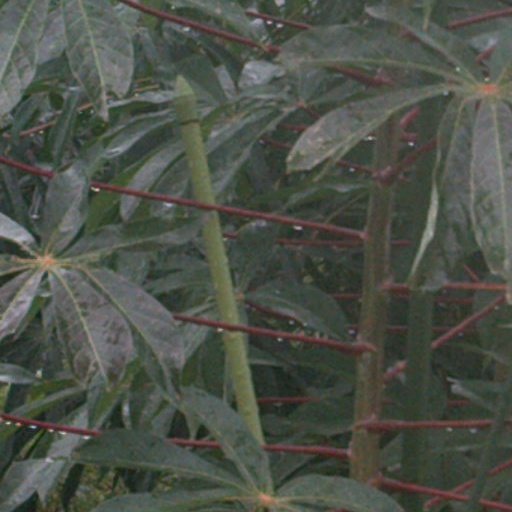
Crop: cassava